Quest for the Rings

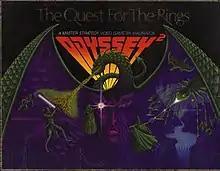

Quest for the Rings is a board game/video game hybrid for the Magnavox Odyssey². It is the first game in the Odyssey² "Master Strategy Series", and contemporary reviews described it as innovative.